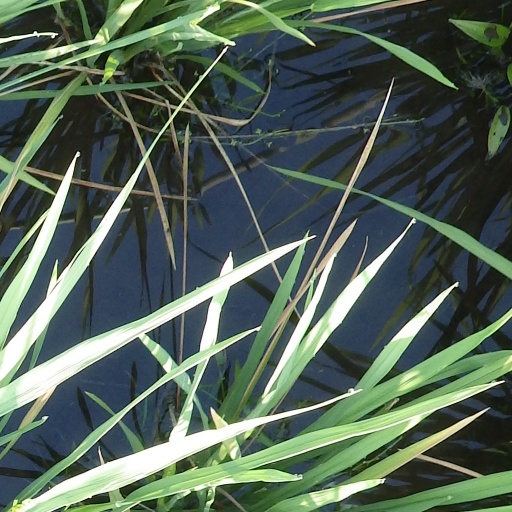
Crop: rice